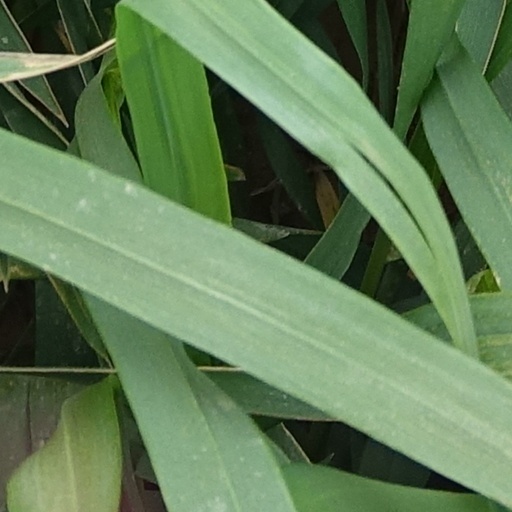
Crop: wheat